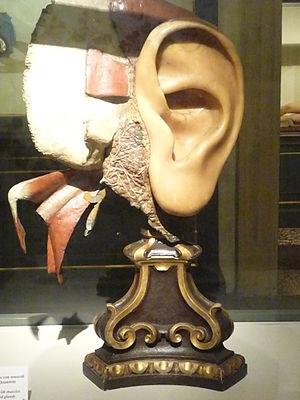
Anna Morandi Manzolini, née en 1714 à Bologne et morte en 1774 dans cette même ville, est une anatomiste italienne.